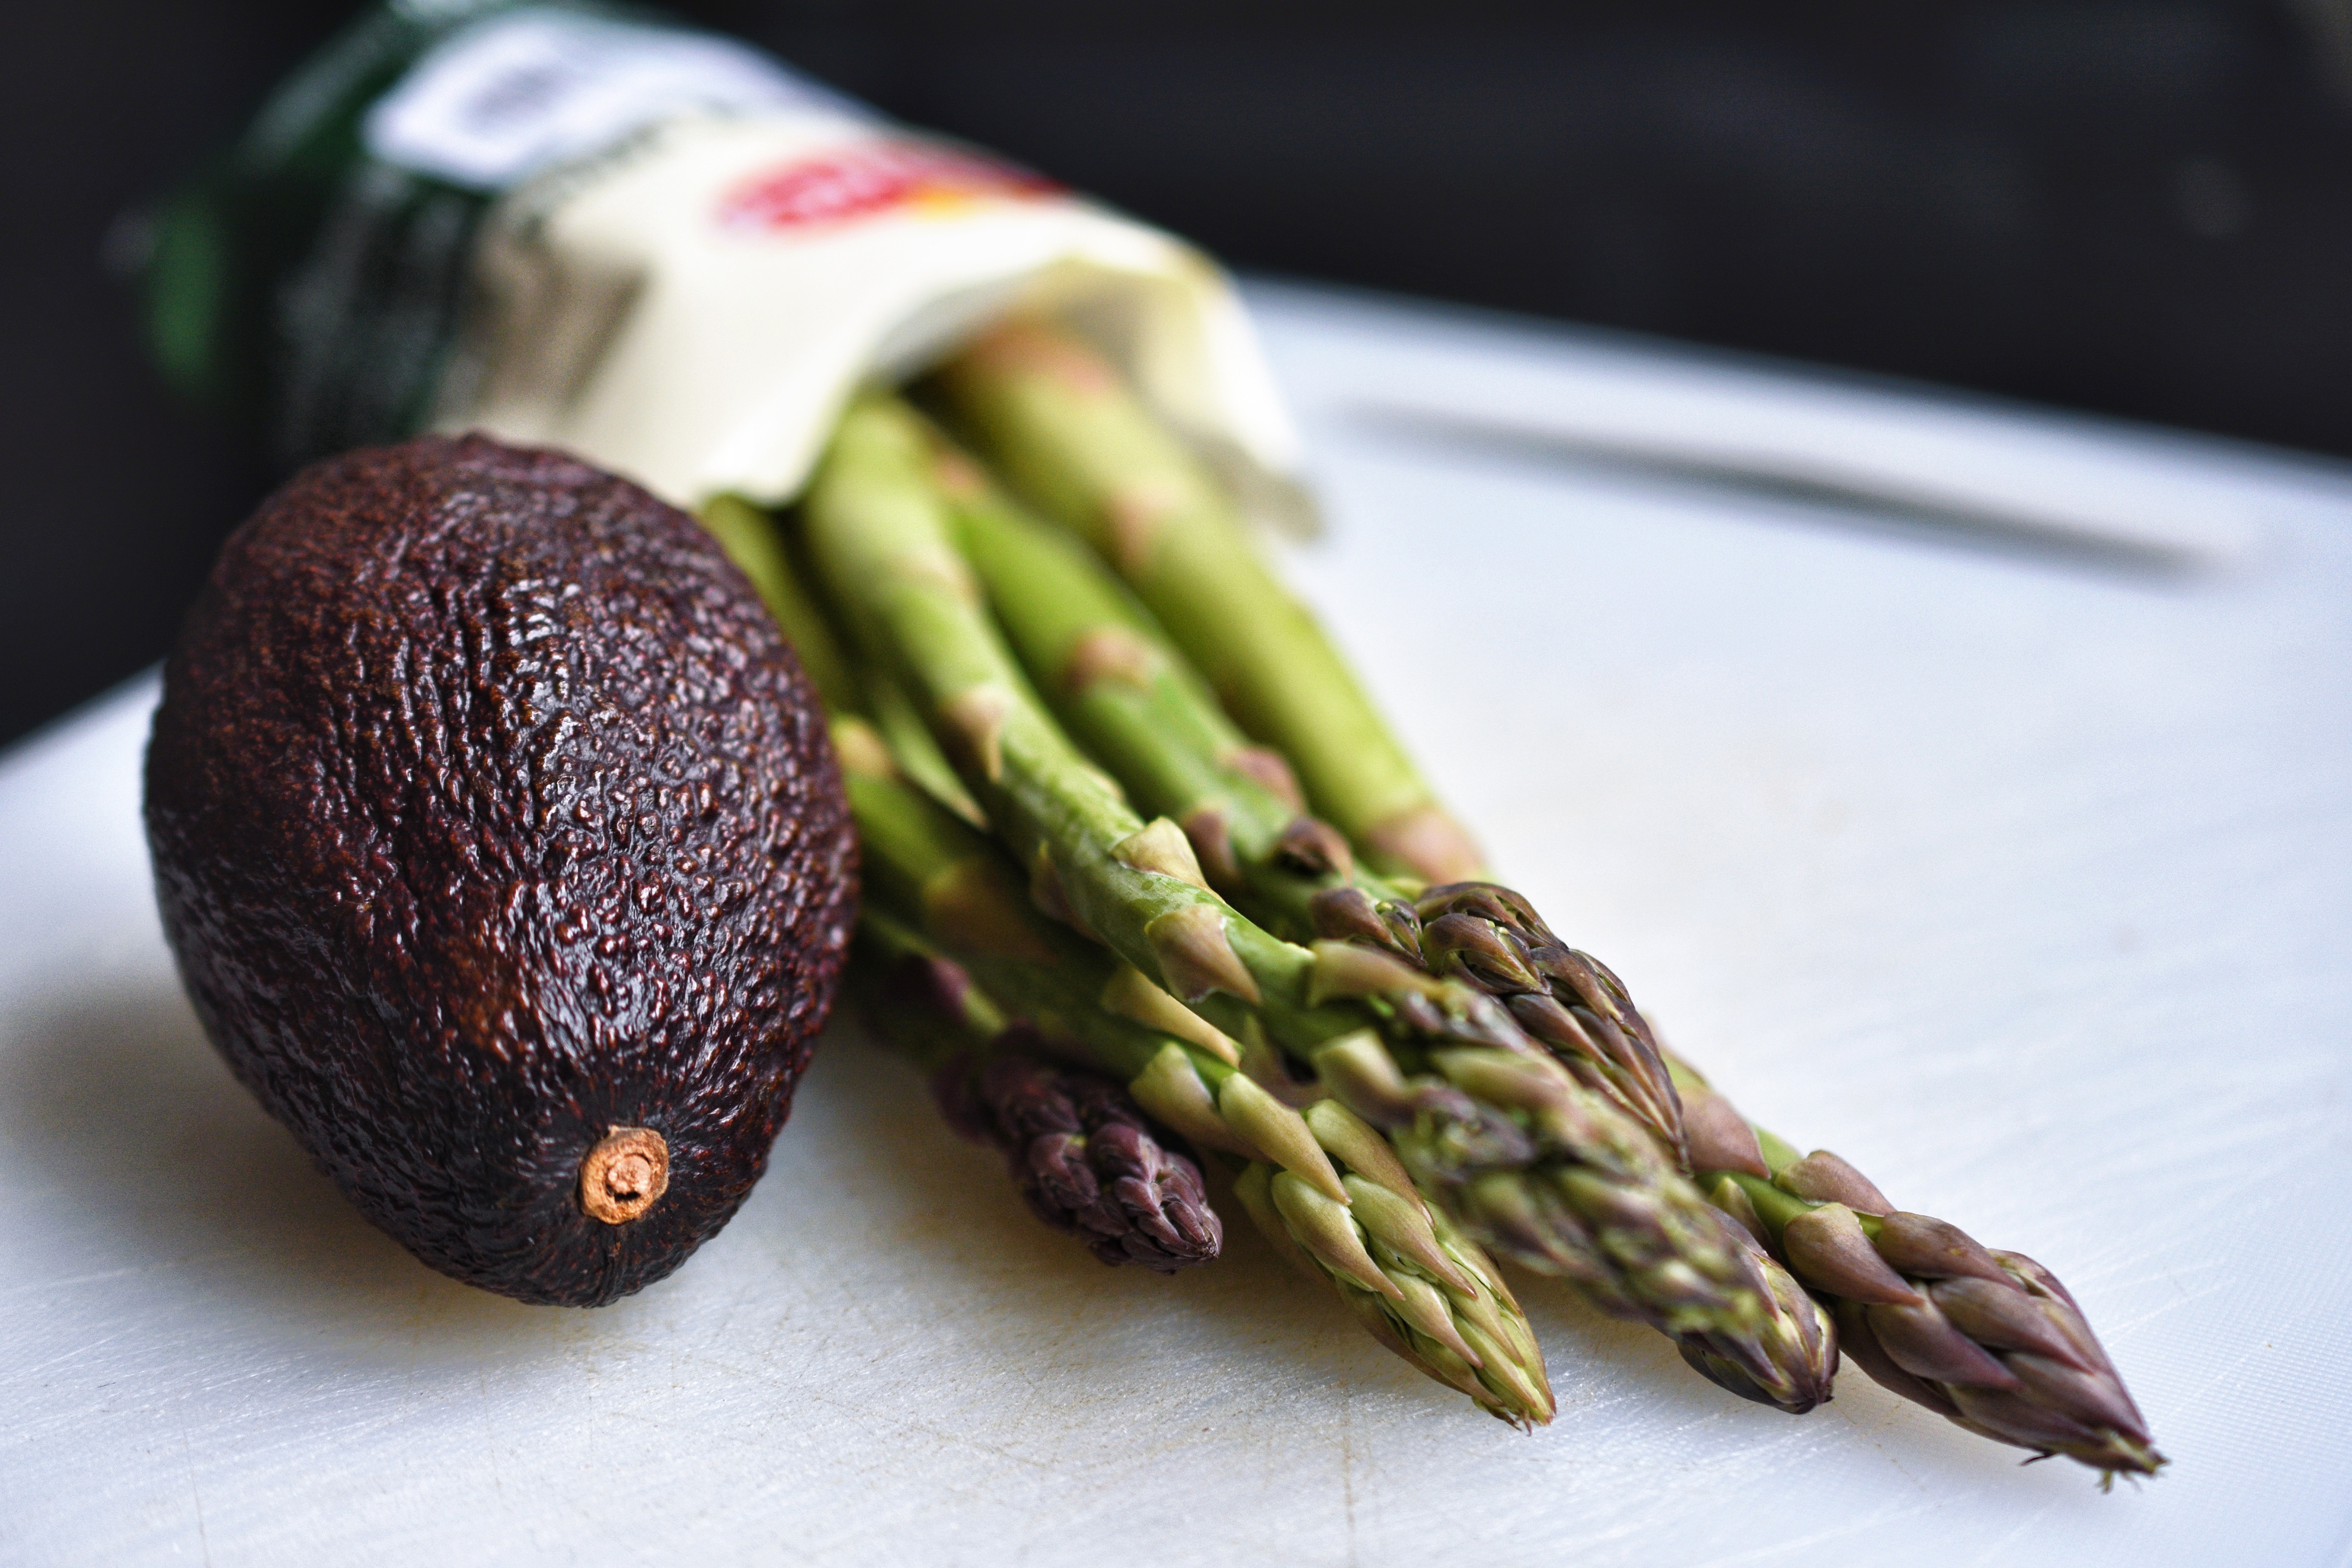
asparagus, food, vegetable, plant, produce